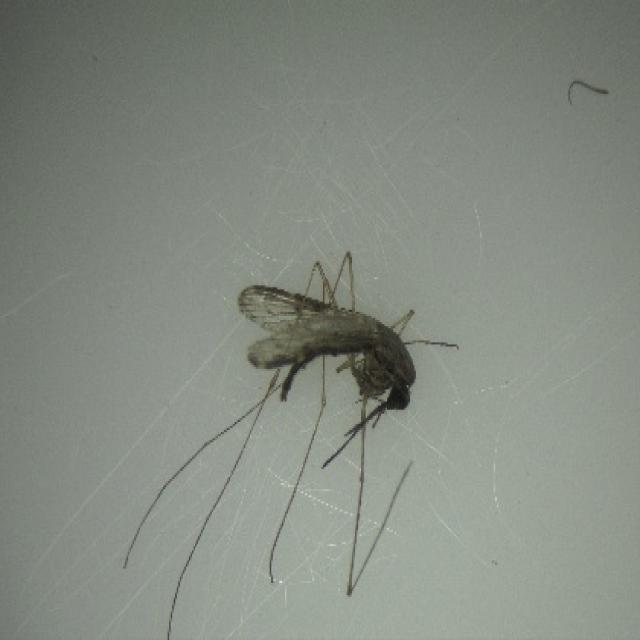
Species: anopheles_sinensis